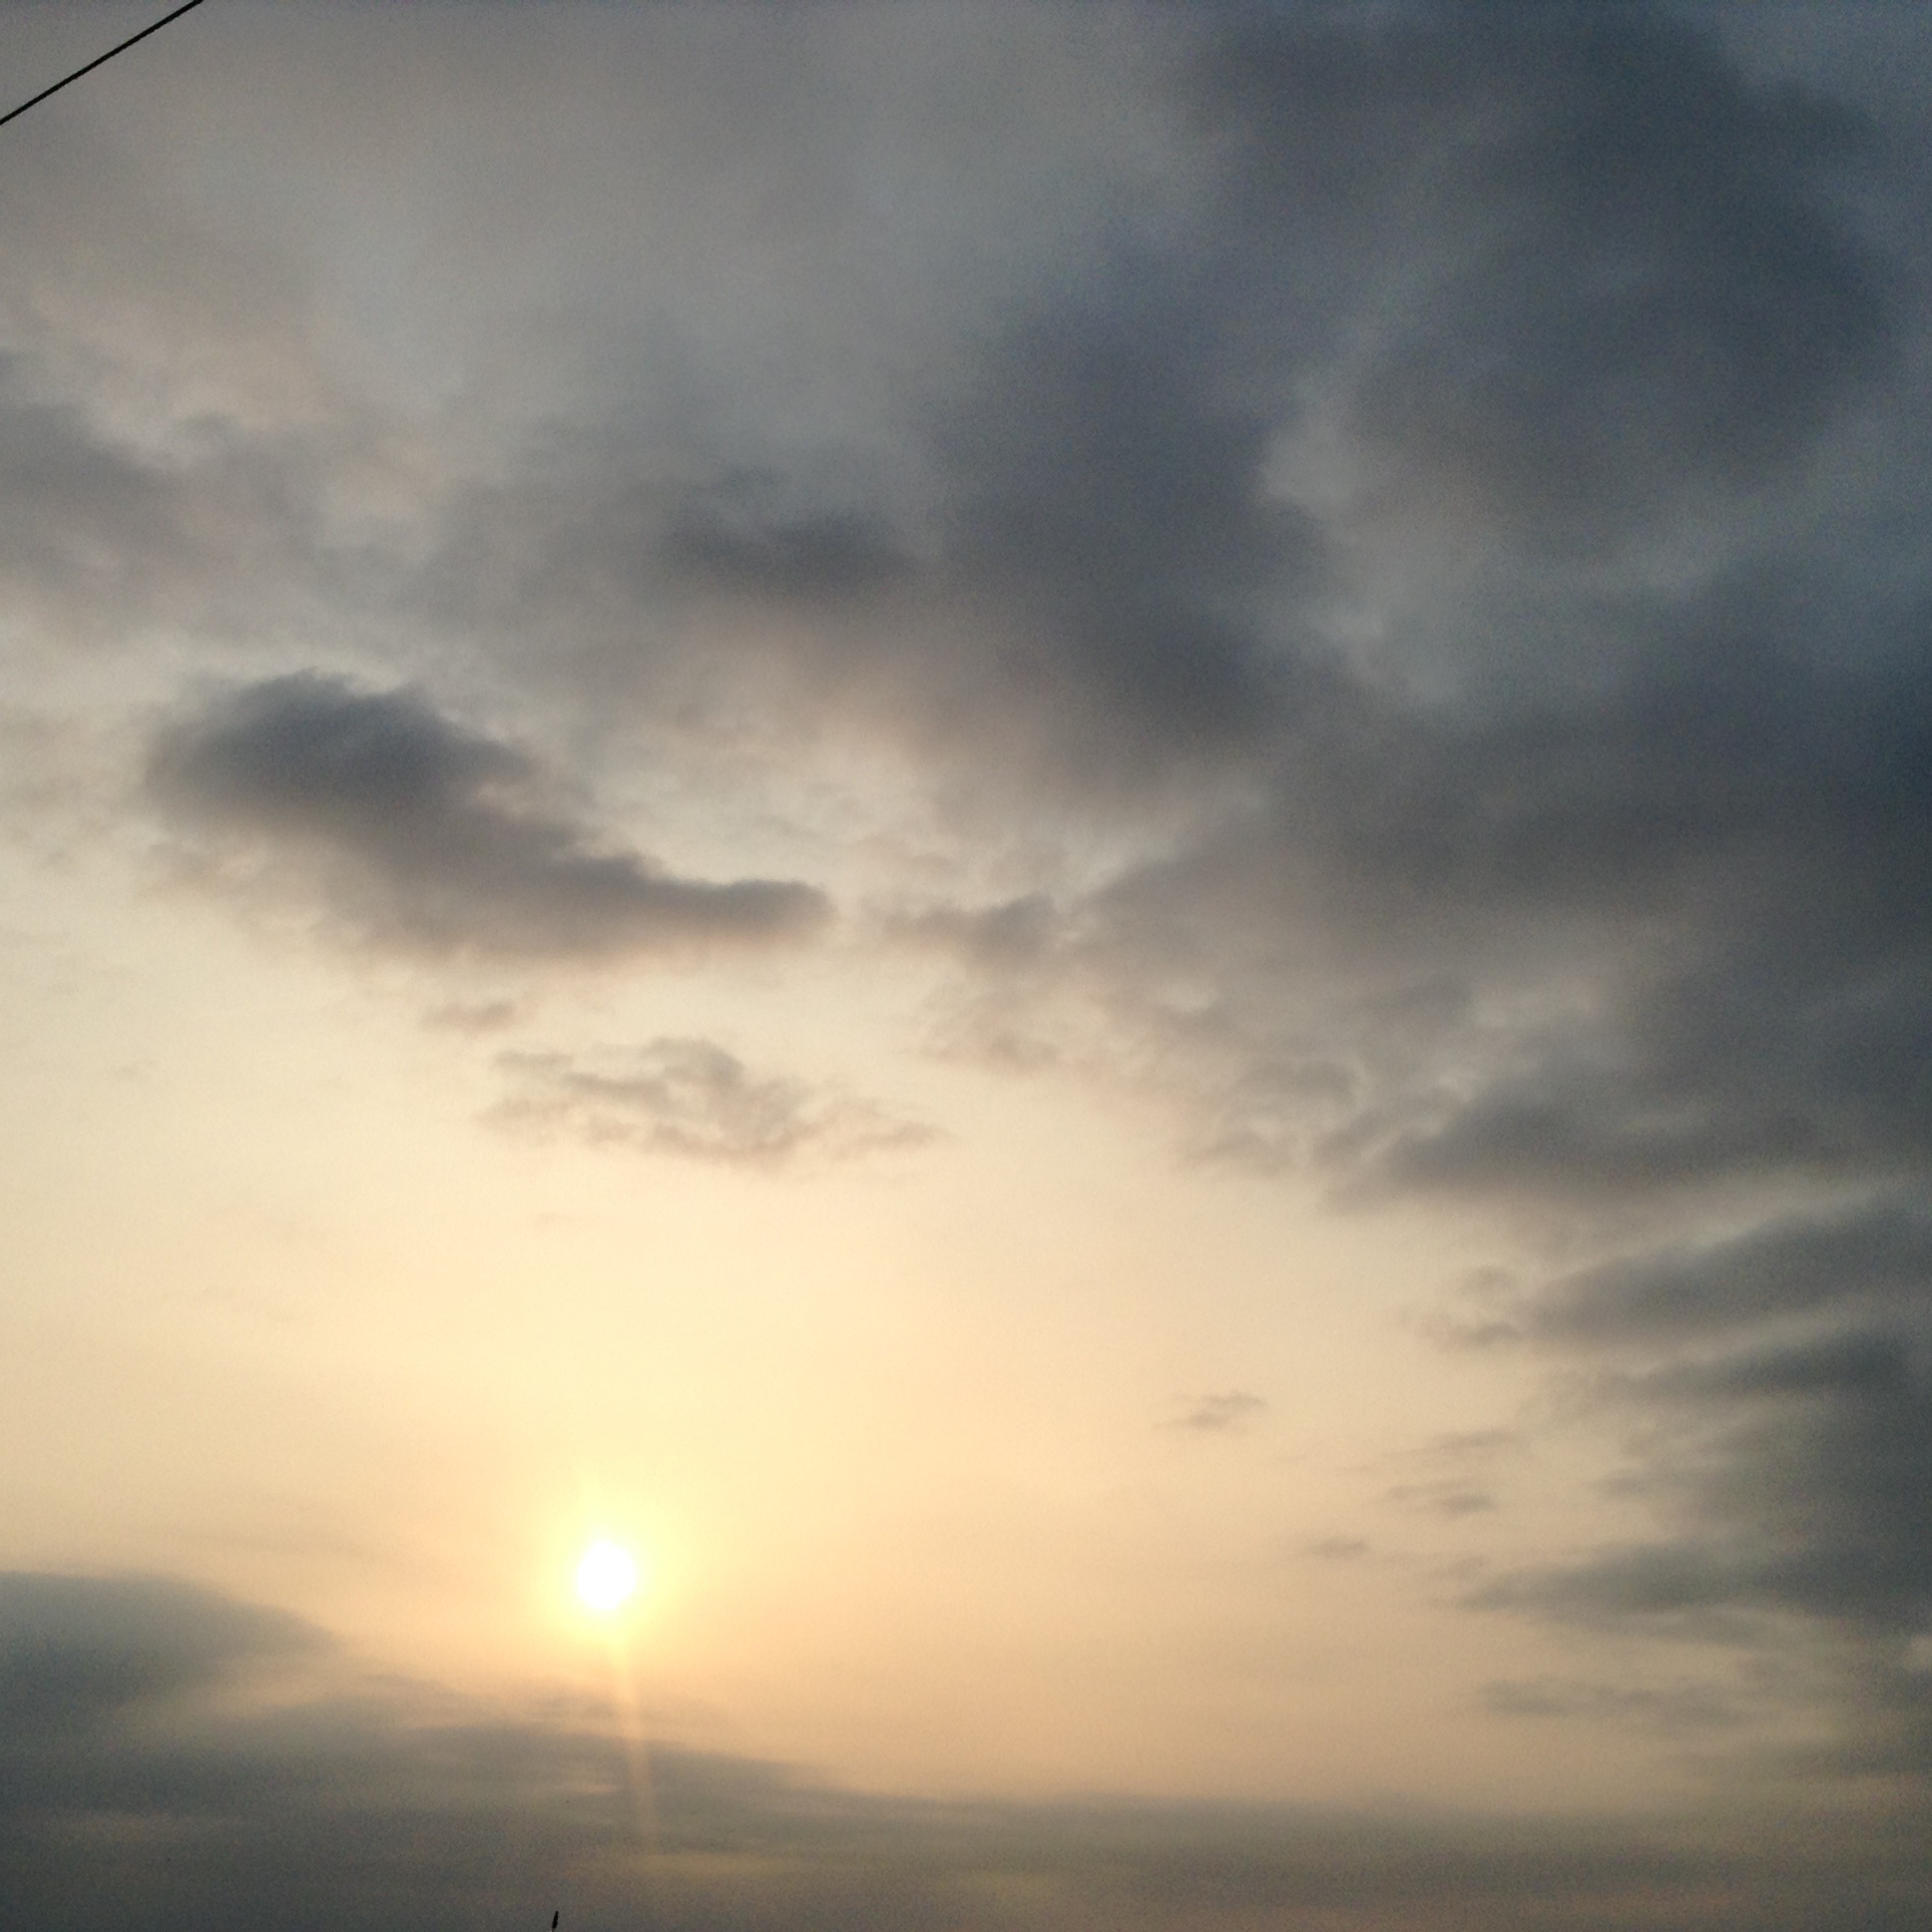
horizon, cloud, sky, sun, sunrise, sunset, sunlight, morning, dawn, atmosphere, dusk, evening, weather, cumulus, afterglow, meteorological phenomenon, atmospheric phenomenon, red sky at morning